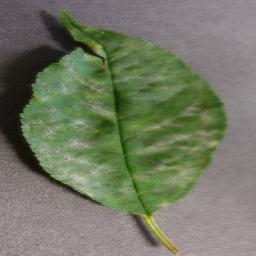
Label: Cherry___Powdery_mildew